Albany High School (New York)

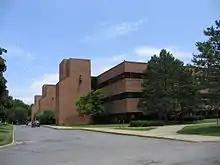
A rear view of Albany High's academic building showing Towers One, Two, and Three.

Albany High's current location at 700 Washington Avenue opened in 1974. The school consists of three brick buildings connected by indoor pedestrian bridges. The largest of these, the three-story academic building, contains the classrooms, cafeterias, and media center. Across from the academic structure are the physical education building (housing the gymnasiums, locker rooms, and HVAC equipment) and another building containing the main office, auditorium, and music classrooms. Three bridges on the second floor connect the buildings.